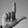
ASL letter: L